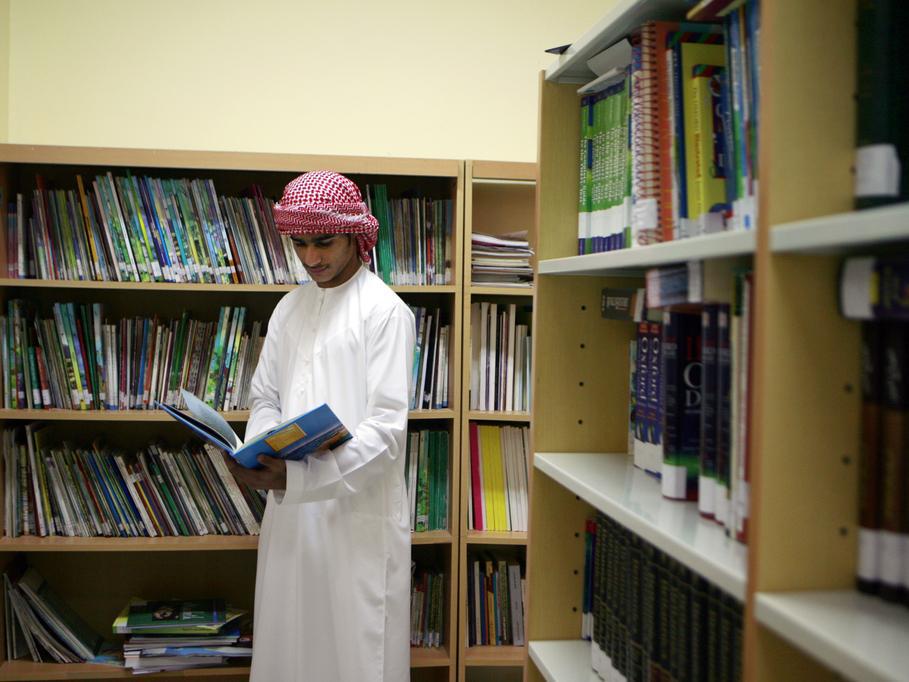
a student reads a book in the library .
Relation: Visible